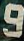
Number: 9